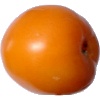
Label: Tomato Yellow 1